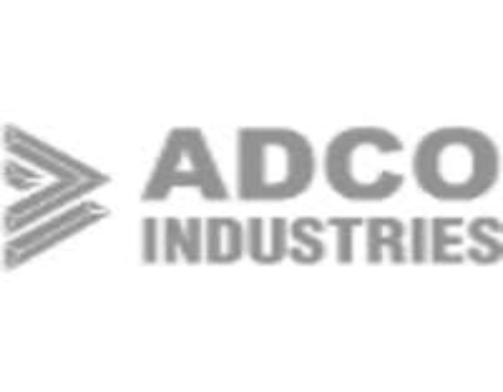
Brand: ADCO
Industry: Necessities